Nishtha Dudeja

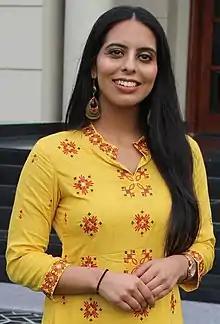
Nishtha Dudeja, 2018

Nishtha Dudeja (born 29 August 1995) is an Indian model and the winner of the Miss Deaf Asia 2018 title. She represented the state of Delhi at the AIDACS Miss and Mister Deaf India pageant in which she won. Dudeja is the first representative from India to win any title at Miss and Mister Deaf World pageant since its inception 18 years ago.